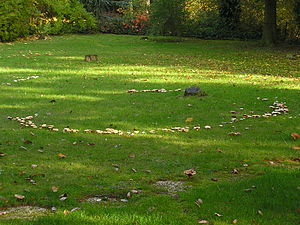
Elverfolk / Elvere i nordisk folklore
Heksering fra Usingen, Tyskland.
"Elverfolk eller alfer er en gruppe af overnaturlige væsner i nordeuropæisk folketro. I den danske og svenske folklore omfatter de bl.a. feer, ellepiger, elledrenge og nøkker. I Tyskland bruges betegnelsen Alb, i England elf, i Sverige älv, i Norge alv, af norrønt alfr, af uklar oprindelse, måske af en rod med betydningen ""hvid"", jfr latin albus.